Angelika Timanina

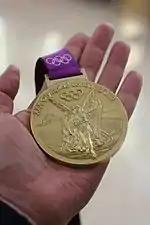
Timanina's gold medal from London 2012 Olympics temporarily kept at the Museum of Ural Mining and Metallurgical Company

She is a student of the Institute of Physical Culture, Ural State Pedagogical University (USPU), Yekaterinburg.